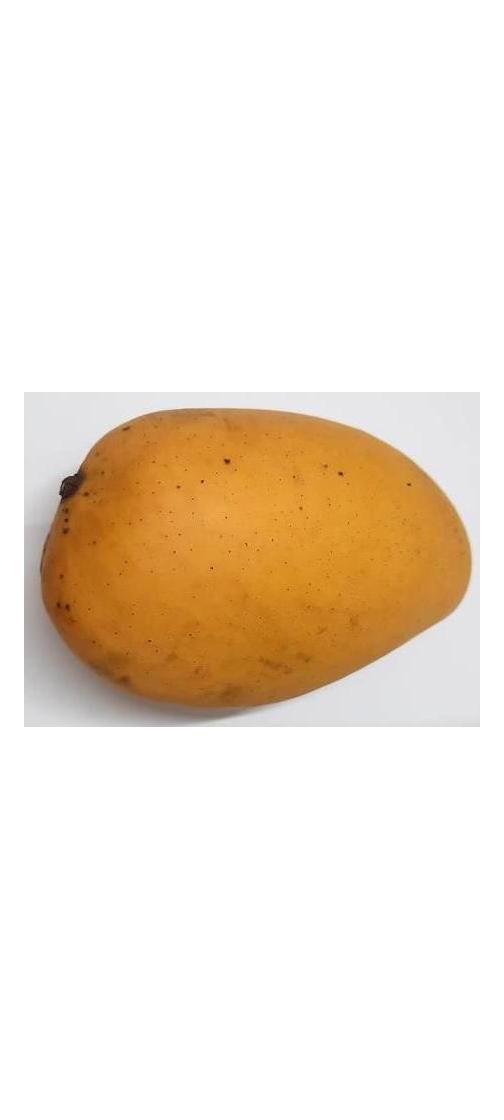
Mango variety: Katimon